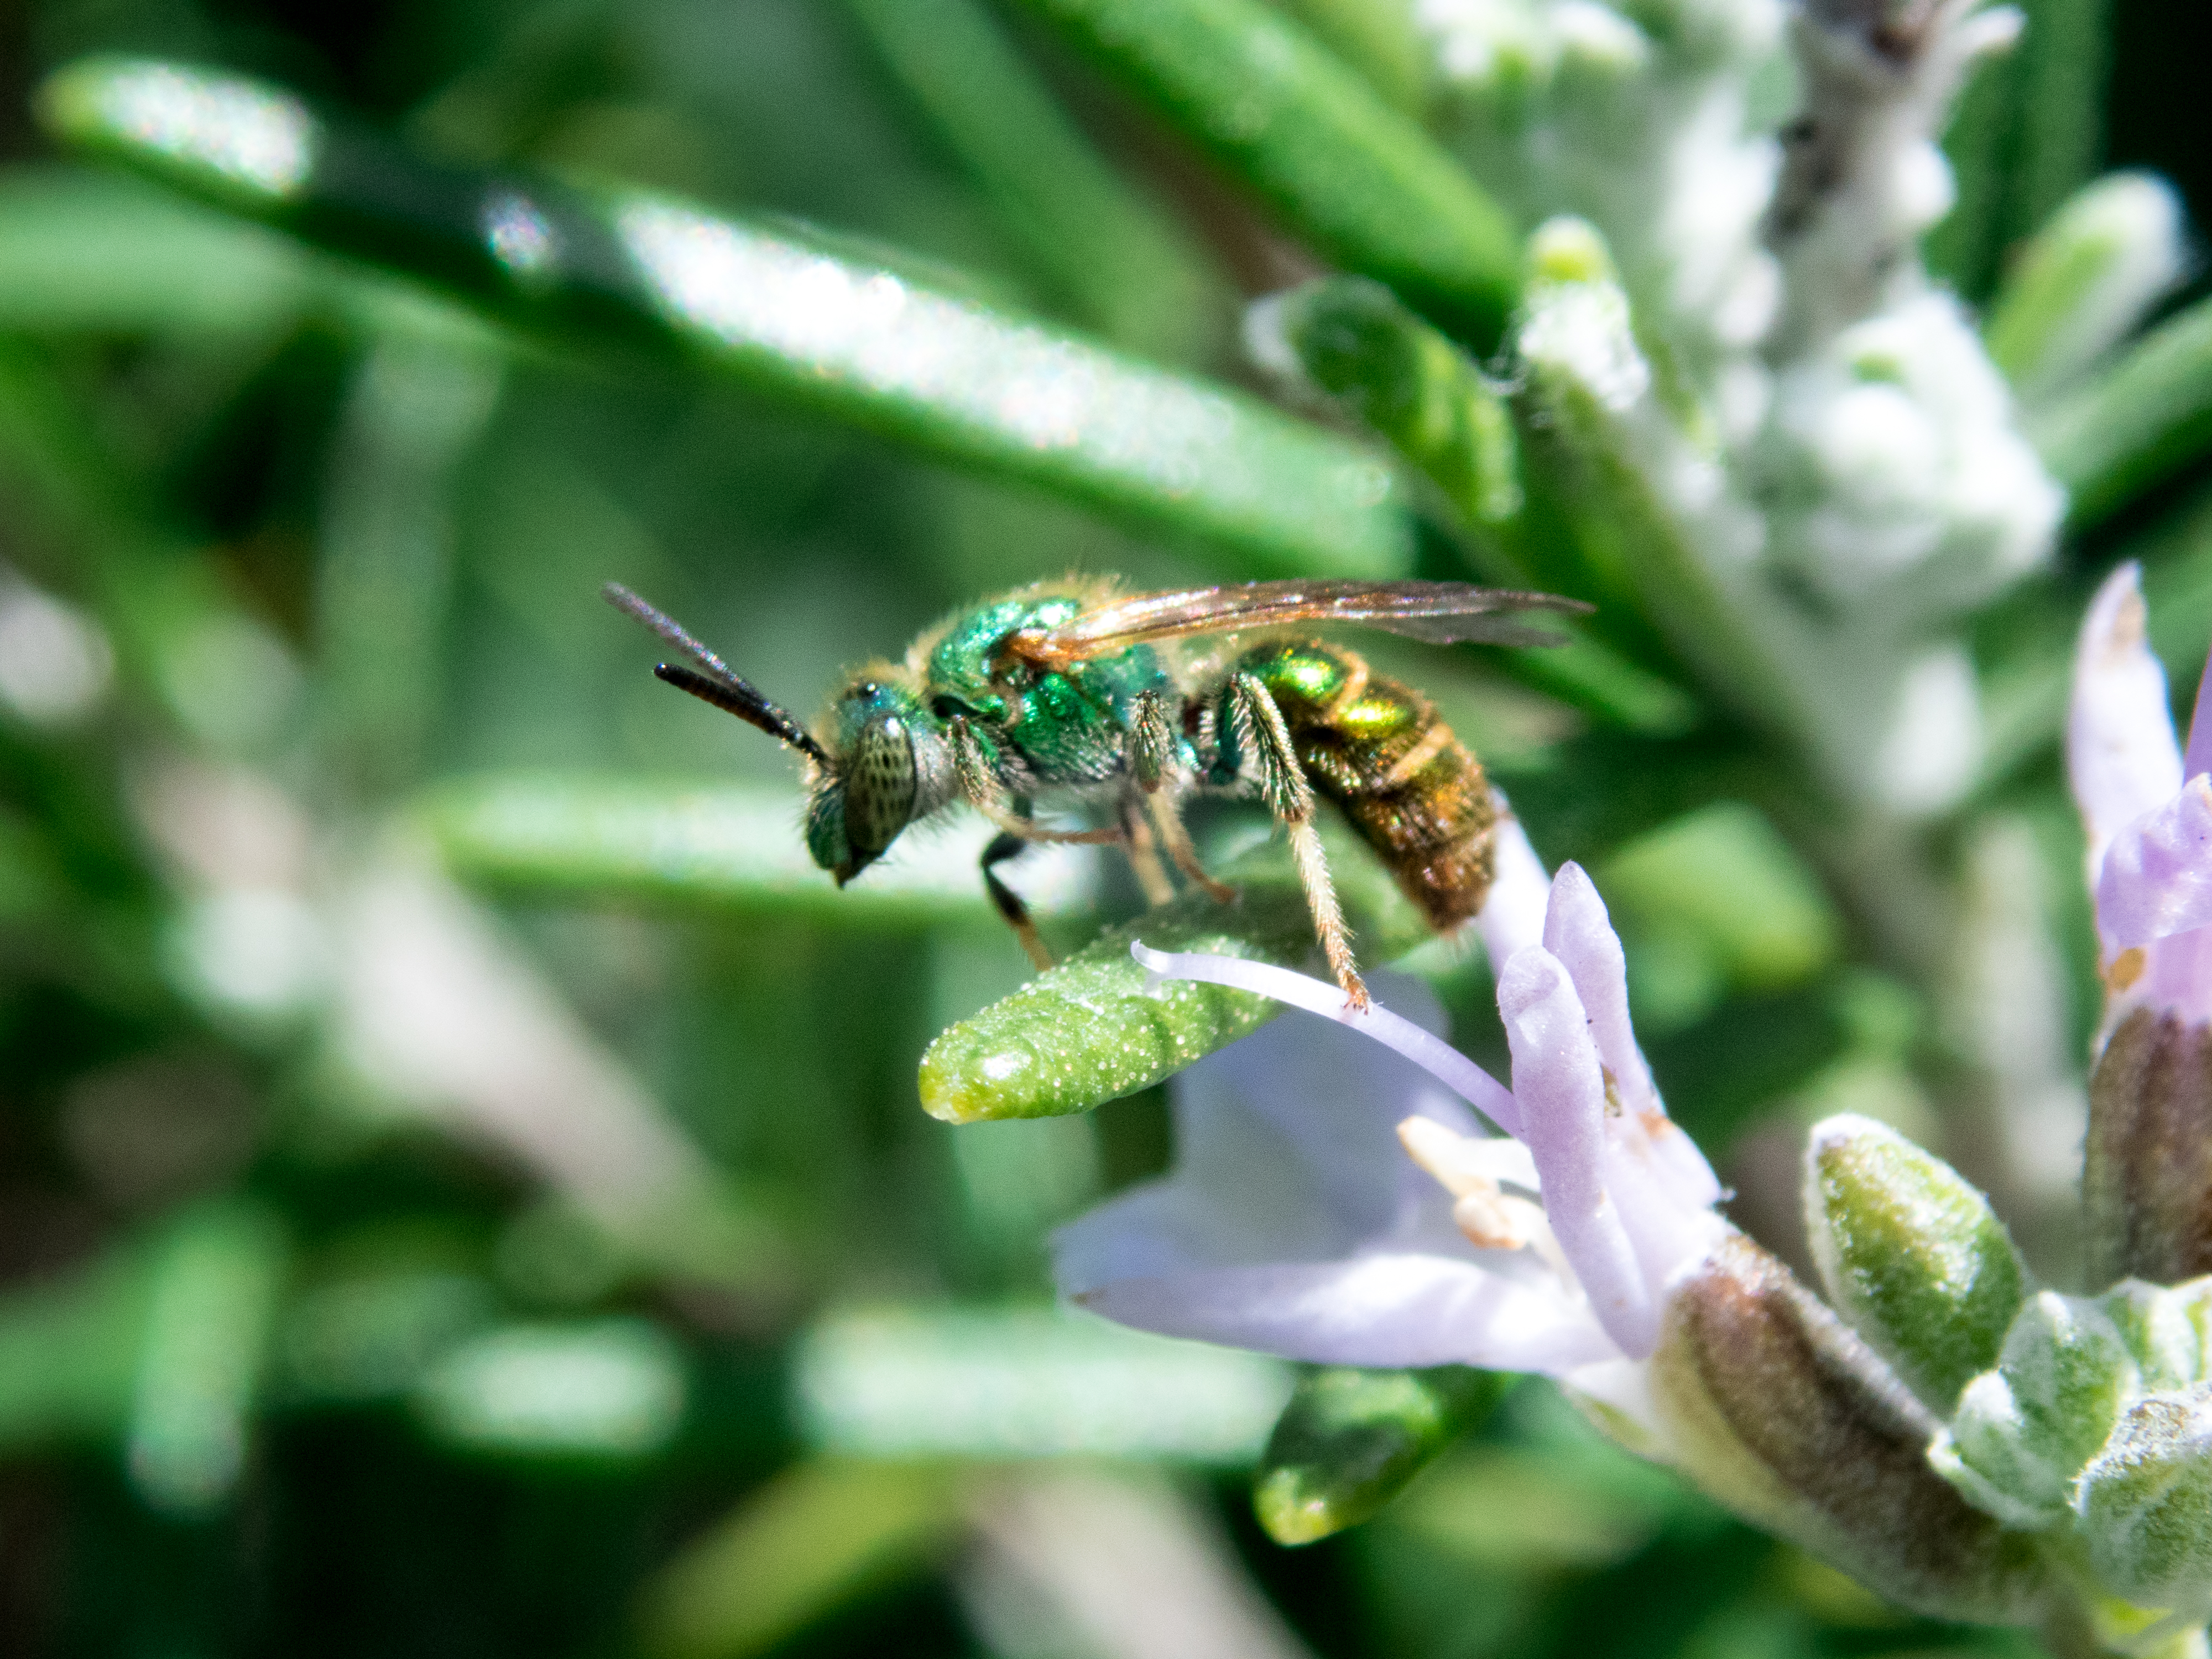
insect, flying, wasp, macro, invertebrate, bee, honey bee, membrane winged insect, macro photography, pest, organism, pollinator, nectar, plant, wildlife